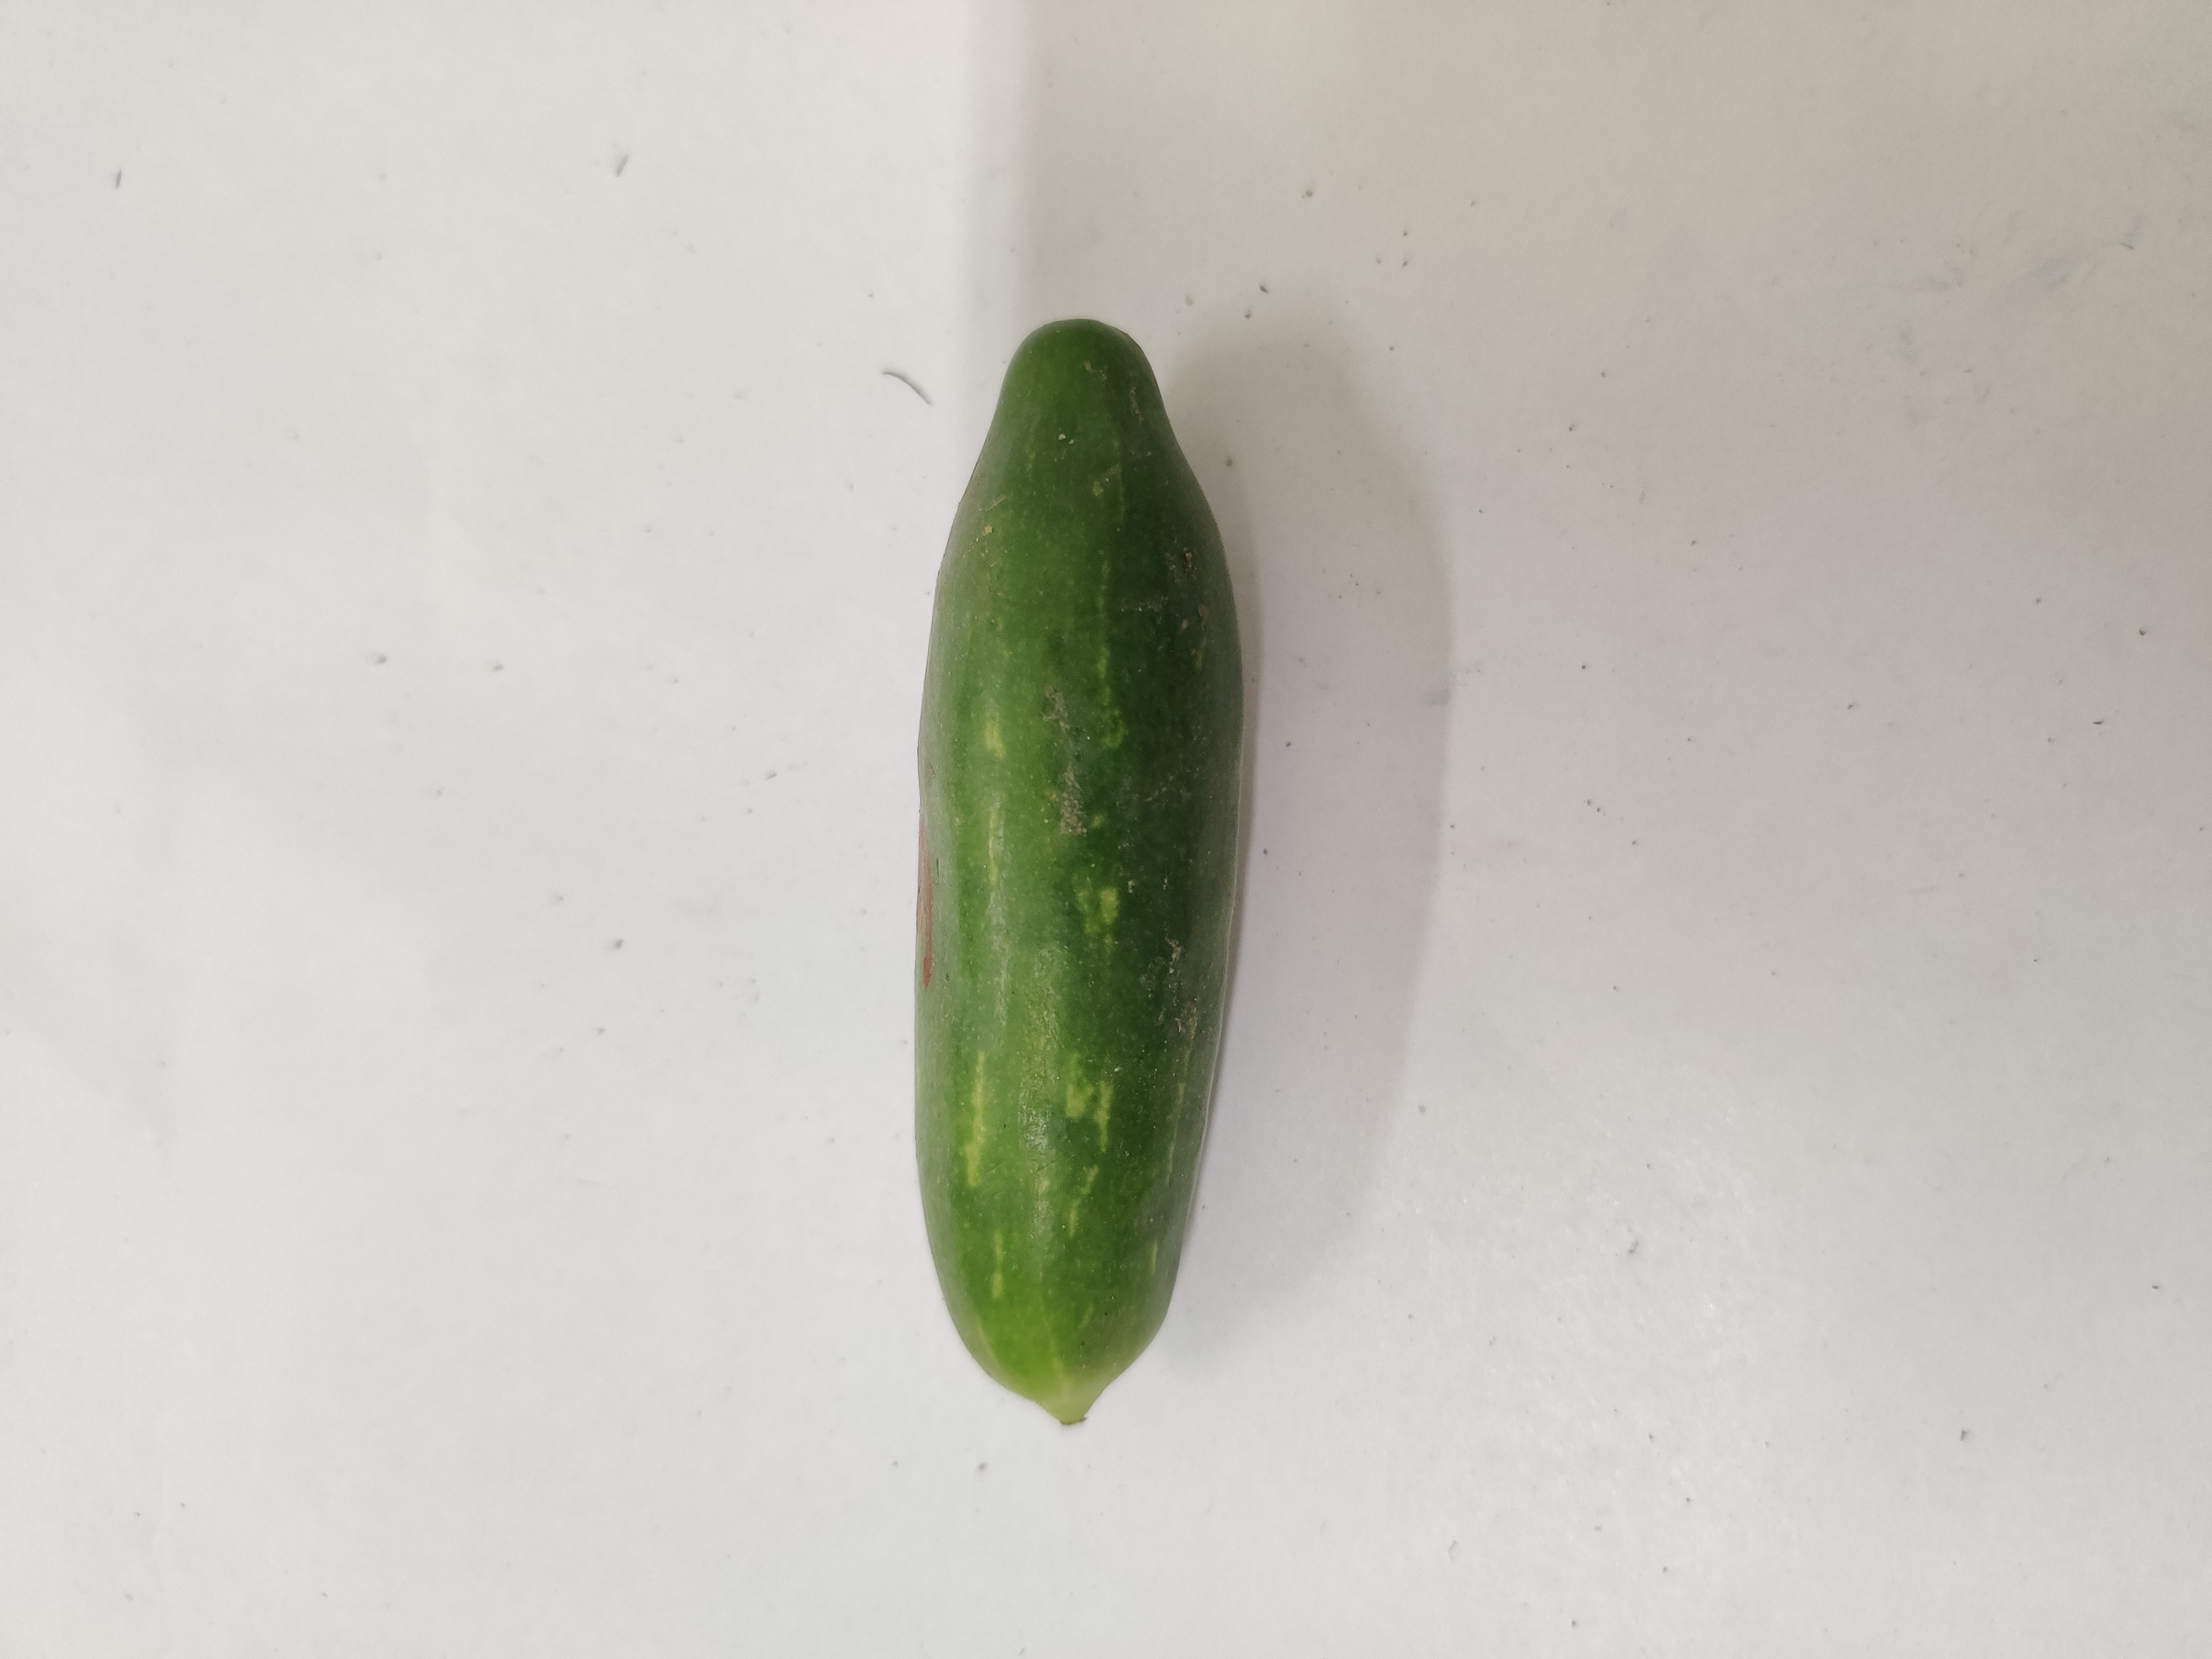
Crop: Ivy Gourd
Condition: Fresh